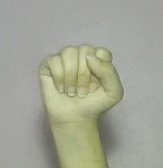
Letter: saad